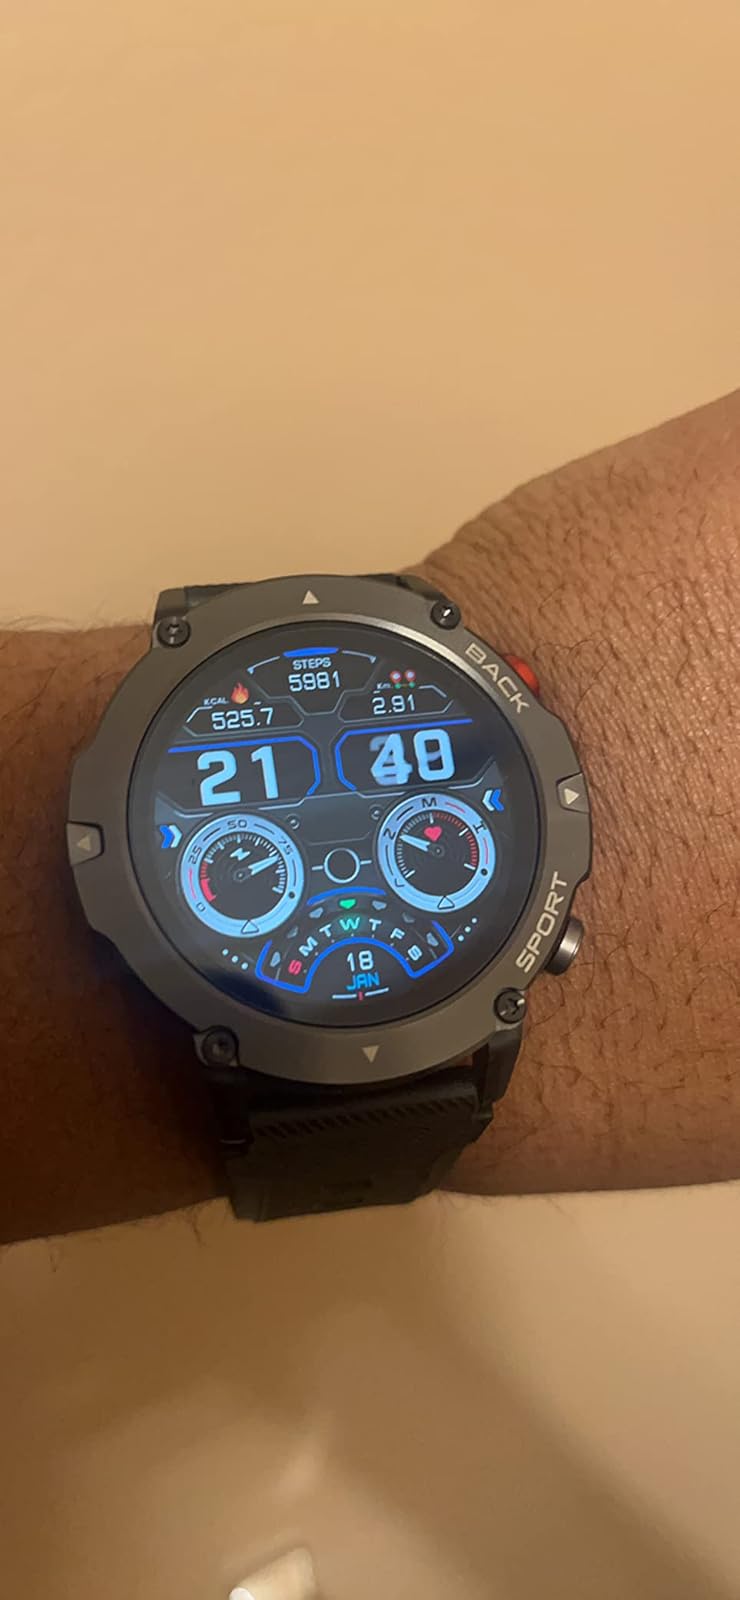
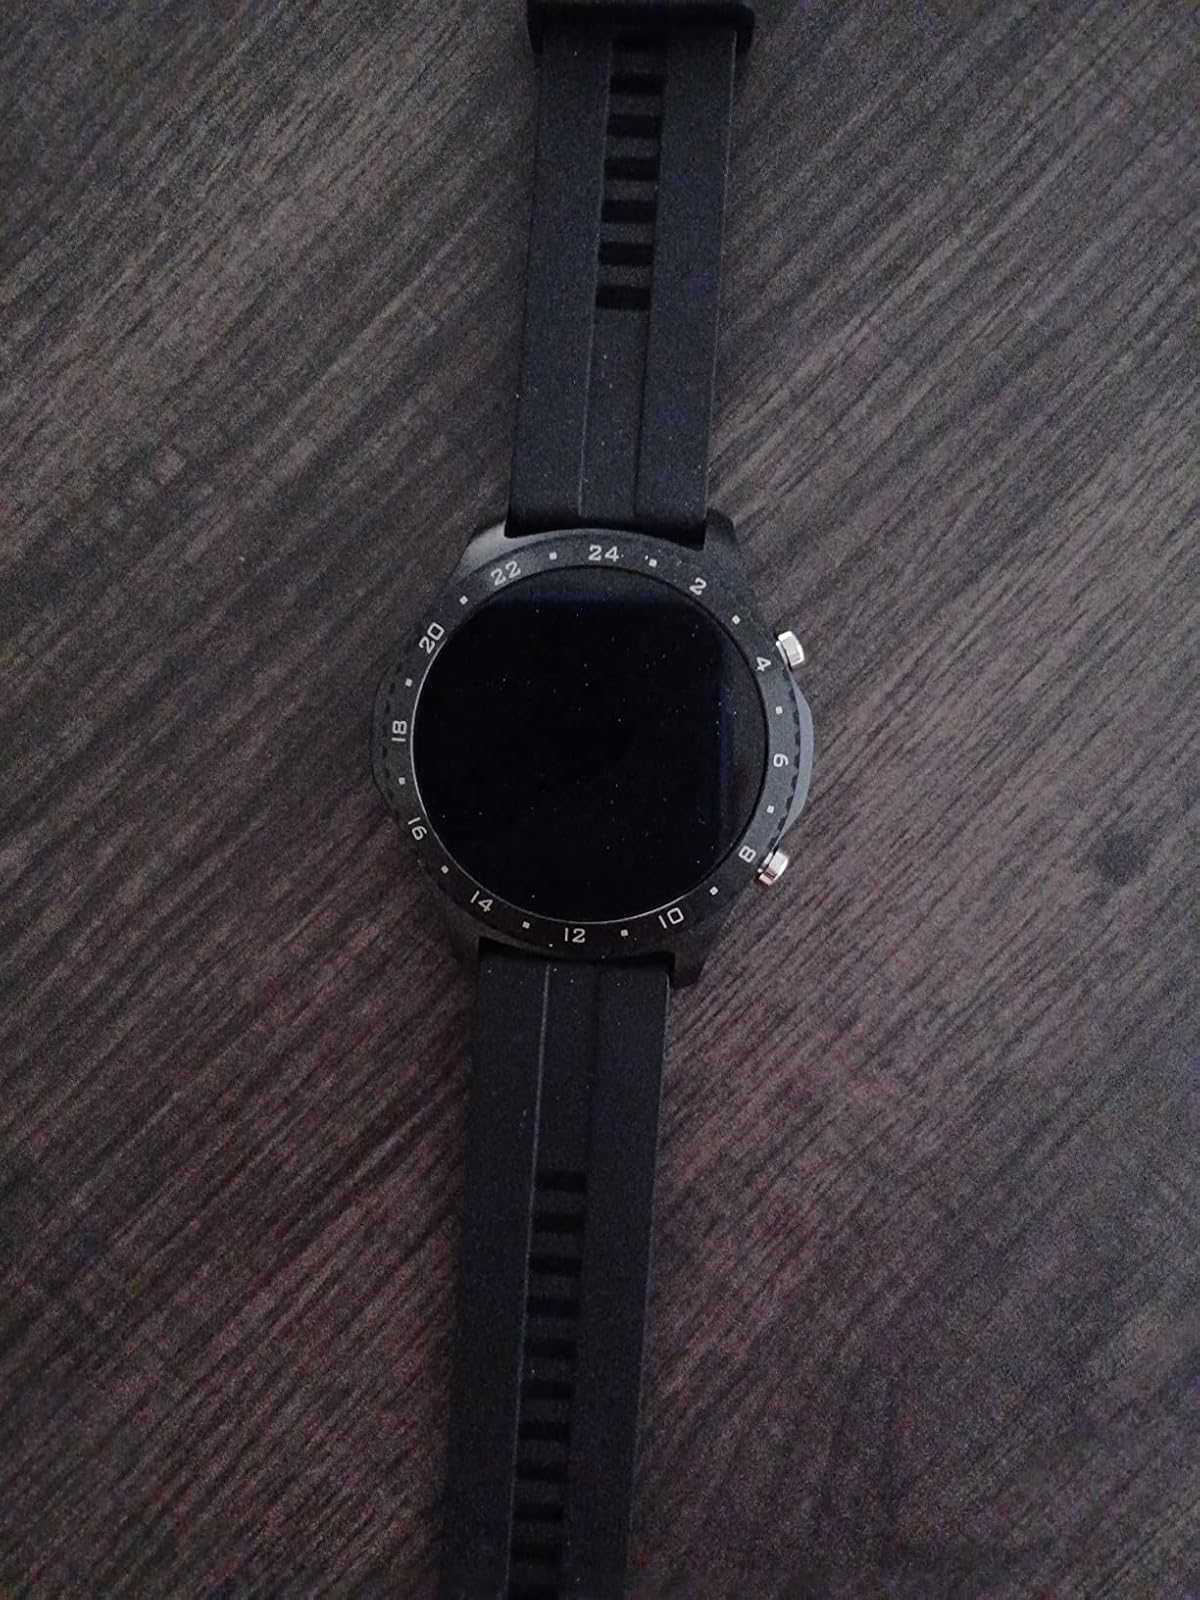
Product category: smartwatch
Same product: no